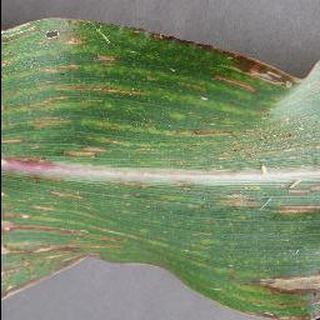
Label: corn_cercospora_leaf_spot